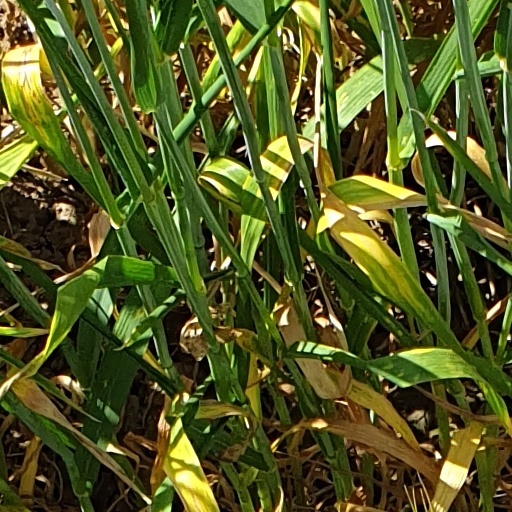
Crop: wheat